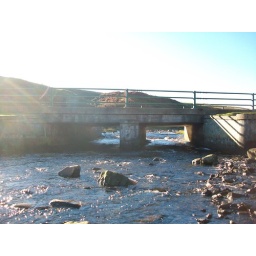
bridge carrying the middleton-stanhope road over the bollihope burn